Seung-Hui Cho

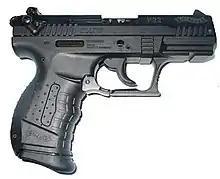
Walther P22 semi-automatic pistol

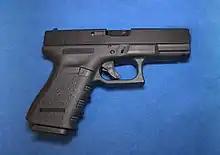
Glock 19 semi-automatic pistol

During February and March 2007, Cho began purchasing the weapons that he later used during the killings. On February 9, Cho purchased his first handgun, a .22-caliber Walther P22 semi-automatic pistol, from TGSCOM Inc., a federally licensed firearms dealer based in Green Bay, Wisconsin, and the operator of the website through which Cho ordered the gun. TGSCOM Inc. shipped the Walther P22 to JND Pawnbrokers in Blacksburg, Virginia, where Cho completed the legally required background check for the purchase transaction and took possession of the handgun. On March 13, Cho bought his second handgun, a 9 mm Glock 19 semi-automatic pistol, from Roanoke Firearms, a licensed gun dealer located in Roanoke, Virginia.